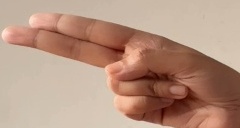
ASL sign: H